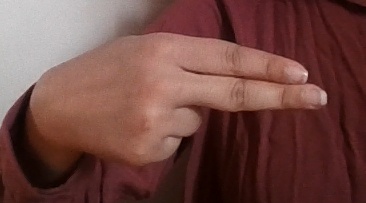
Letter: ain